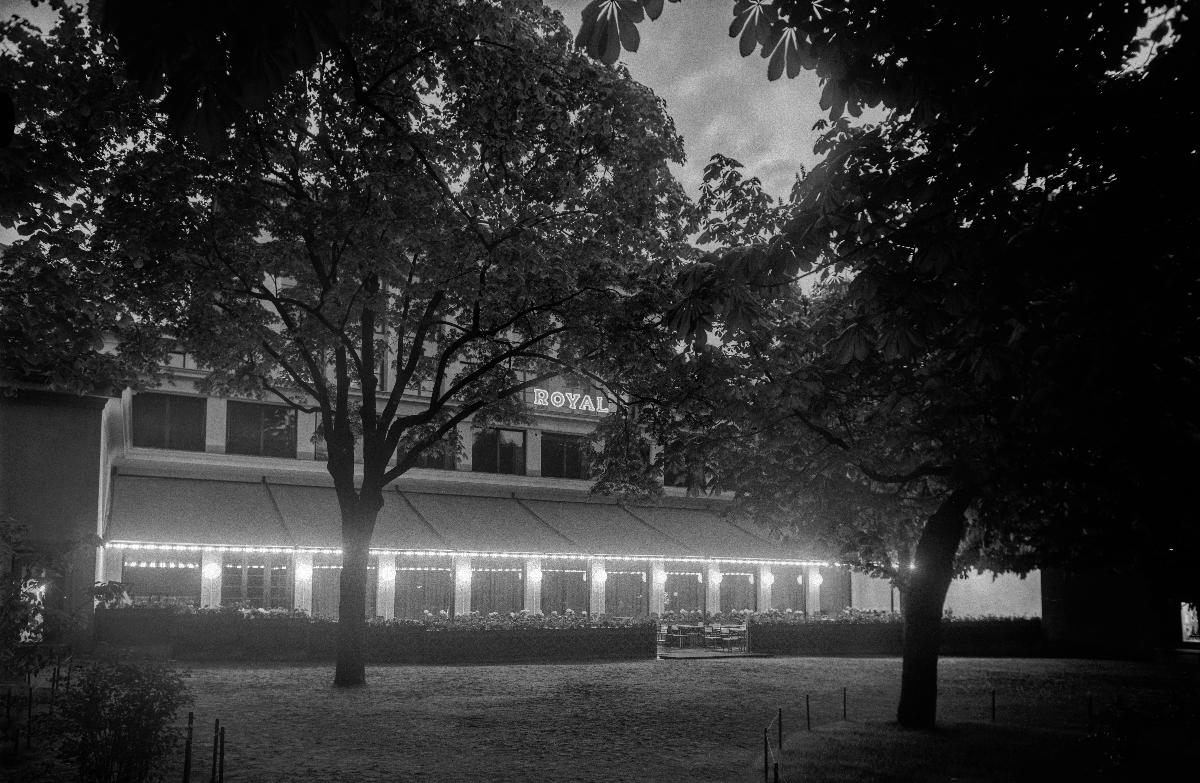
Ravintola Royal
Restaurang Royal; Restaurant Royal
sisällön kuvaus: Ravintola Royal yövalaistuksessa, Helsinki 4.6.1937. content description: Restaurant Royal in night lighting, Helsinki 4.6.1937. innehållsbeskrivning: Restaurang Royal i nattbelysning, Helsingfors 4.6.1937.
Kuvaaja: Sundström, Hugo, kuvaaja
Vuosi: 1937
Paikka: Suomi, Uusimaa, Helsinki
Aiheet: HBL; ravintolat; ulkokuva; valot; yökuva; restaurants; exterior; night pictures; lights; restauranger; exteriör; nattbilder; belysning